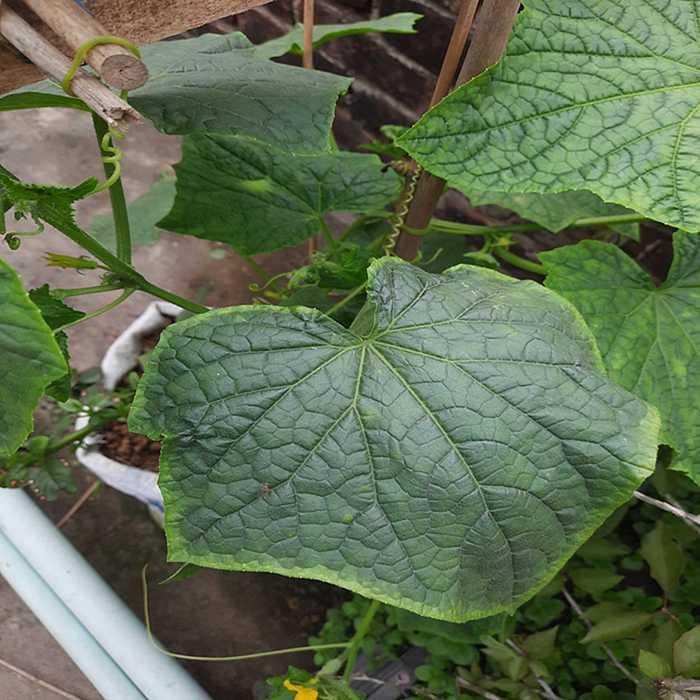
Plant: Cucumber
Label: Fresh leaf